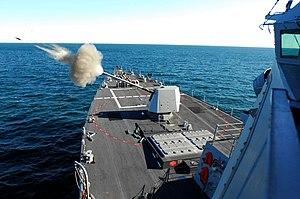
Le canon de 5 pouces/54 calibres Mark 45 est une monture d'artillerie navale américaine composée de 127 mm L54 Mark 19 pistolet sur le montage Mark 45. Conçu et construit à l'origine par United Defence, il est maintenant fabriqué par BAE Systems Land & Armaments après l'acquisition de ce dernier.
La liste qui suit constitue la liste des armes de l'United States Navy, la marine de guerre des États-Unis. Il s'agit d'équipements offensifs équipés sur les différents appareils de la composante maritime des forces armées des États-Unis au début du XXIᵉ siècle.